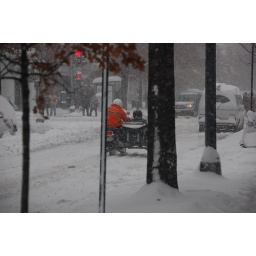
motorcycle with side car in blizzard